Earl Flansburgh

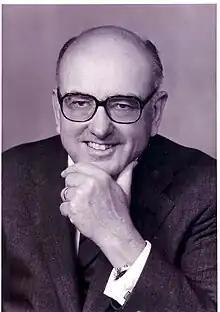
Flansburgh in March 1996

Earl Robert Flansburgh (April 28, 1931 – February 3, 2009) was an American architect known for his modernist style and extensive work in the Boston area.